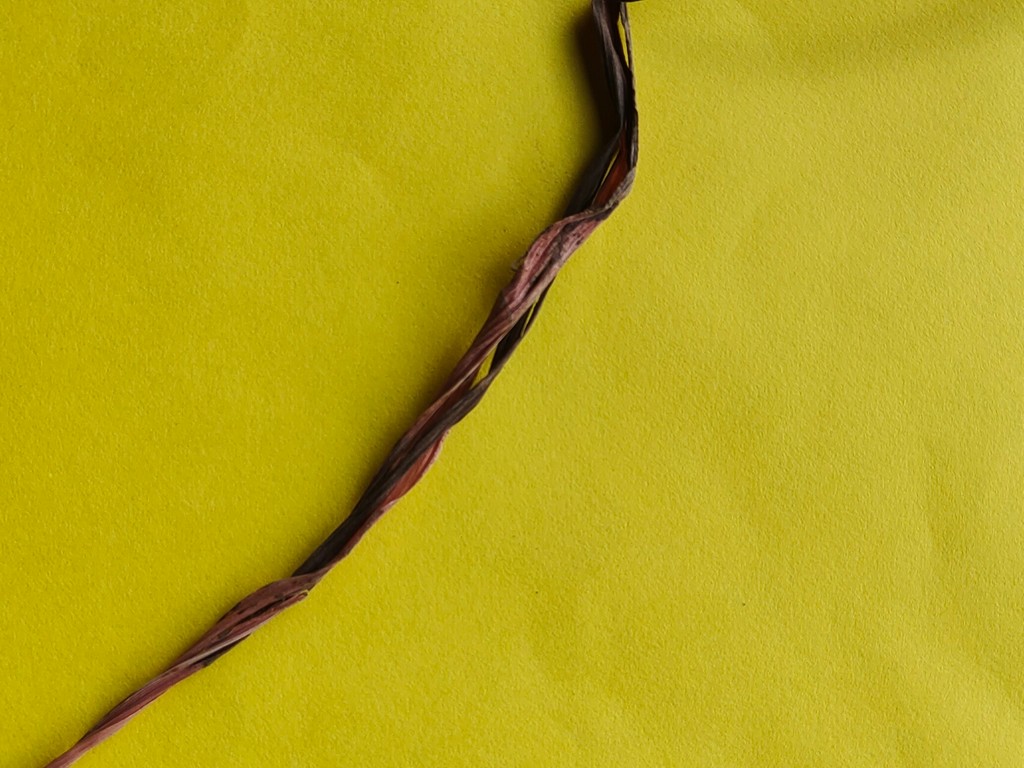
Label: Dried